Studebaker Avanti

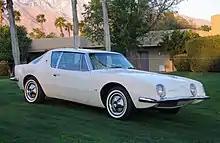
1963 Studebaker Avanti

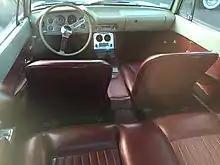
1963 Studebaker Avanti interior

The Avanti was developed at the direction of Studebaker president, Sherwood Egbert, who took over in February 1961. The car's design theme was "allegedly doodled by Egbert on the proverbial back of an envelope during an airplane flight." Egbert's 'doodle' was to answer Ford's Thunderbird and an attempt to improve the automaker's sagging performance. Designed by Raymond Loewy's team of Tom Kellogg, Bob Andrews, and John Ebstein on a 40-day crash program, the Avanti featured a radical fiberglass body mounted on a modified Studebaker Lark 109-inch convertible chassis and powered by a modified 289 Hawk engine. A Paxton supercharger was offered as an option.